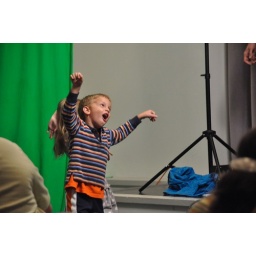
Kids perform in front of the green screen